Jimmy Ryan (Australian footballer)

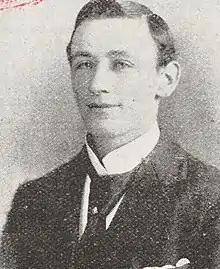
Ryan in 1899

James Francis Ryan (1 March 1879 – 28 December 1954) was an Australian rules footballer who played with Collingwood in the Victorian Football League (VFL).